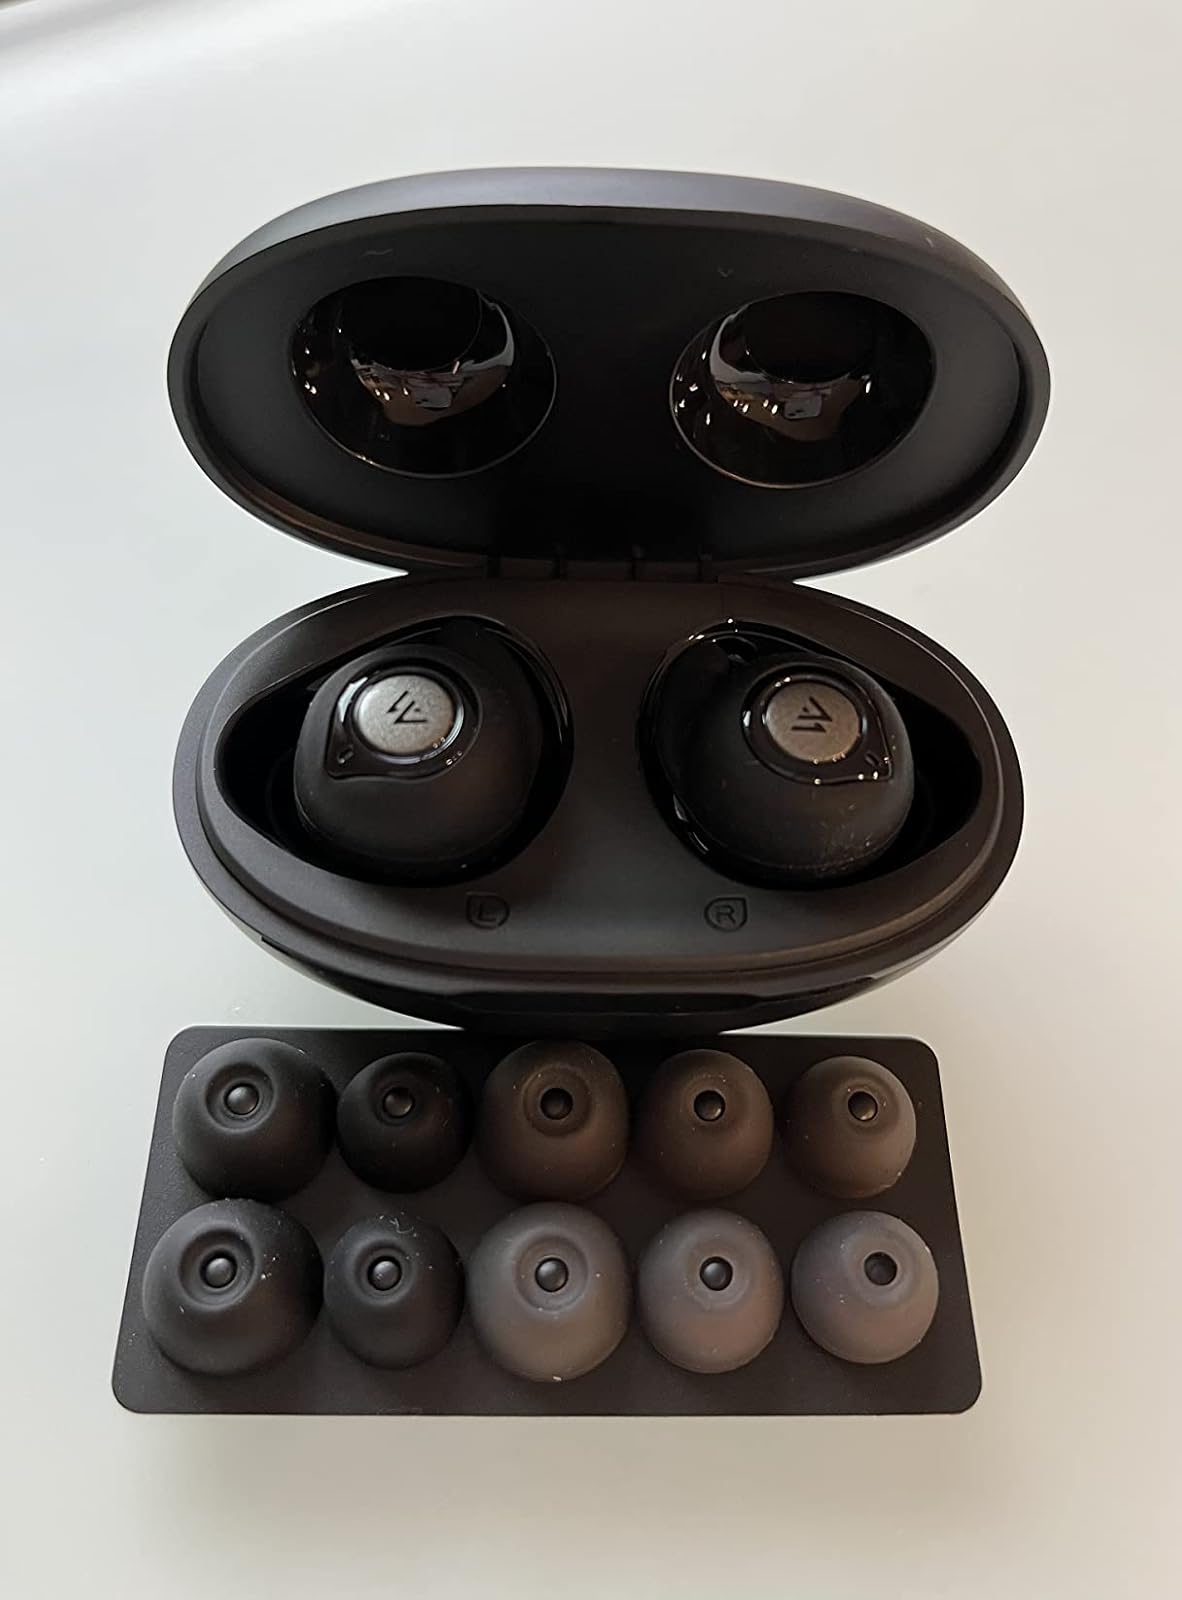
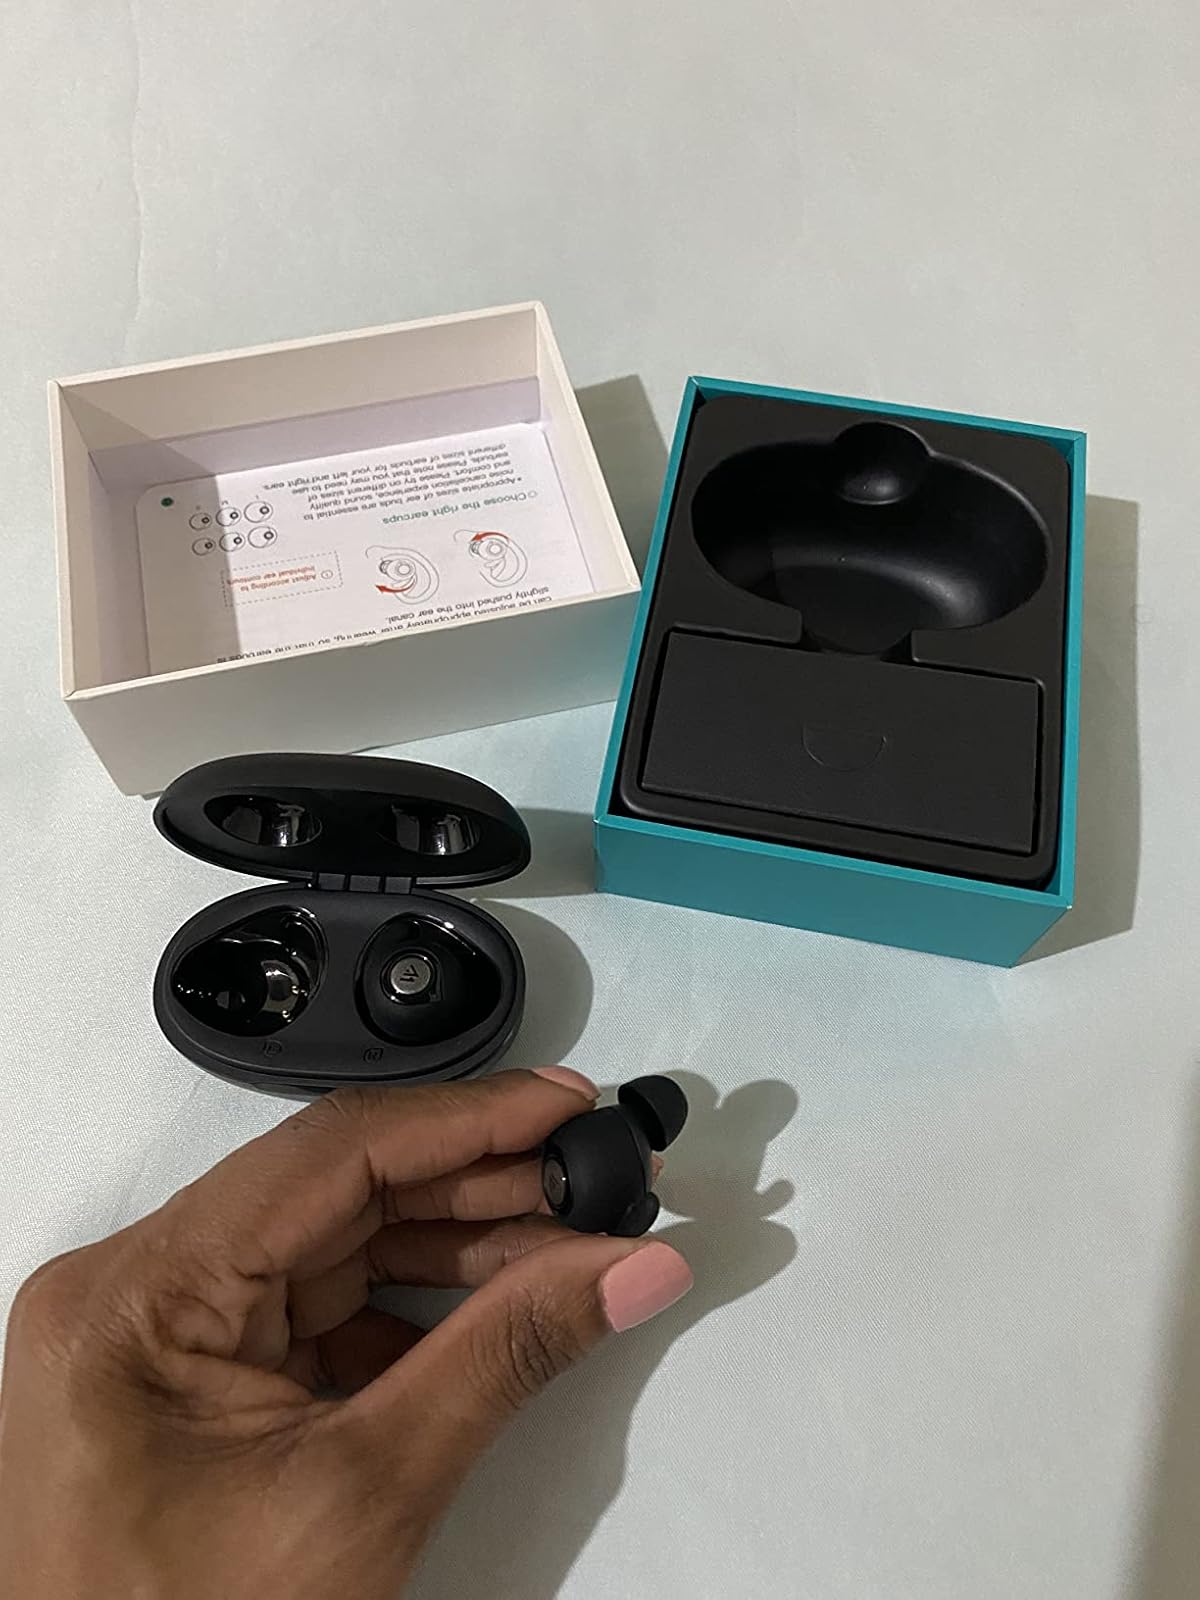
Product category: earbuds
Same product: yes